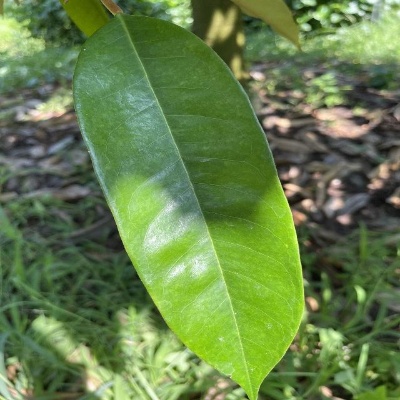
Label: Leaf_Healthy